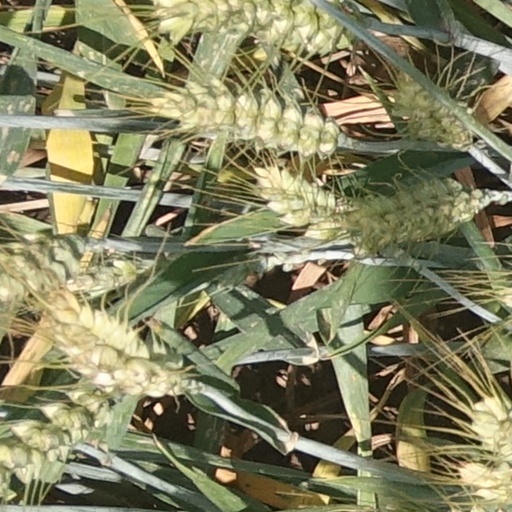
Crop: wheat